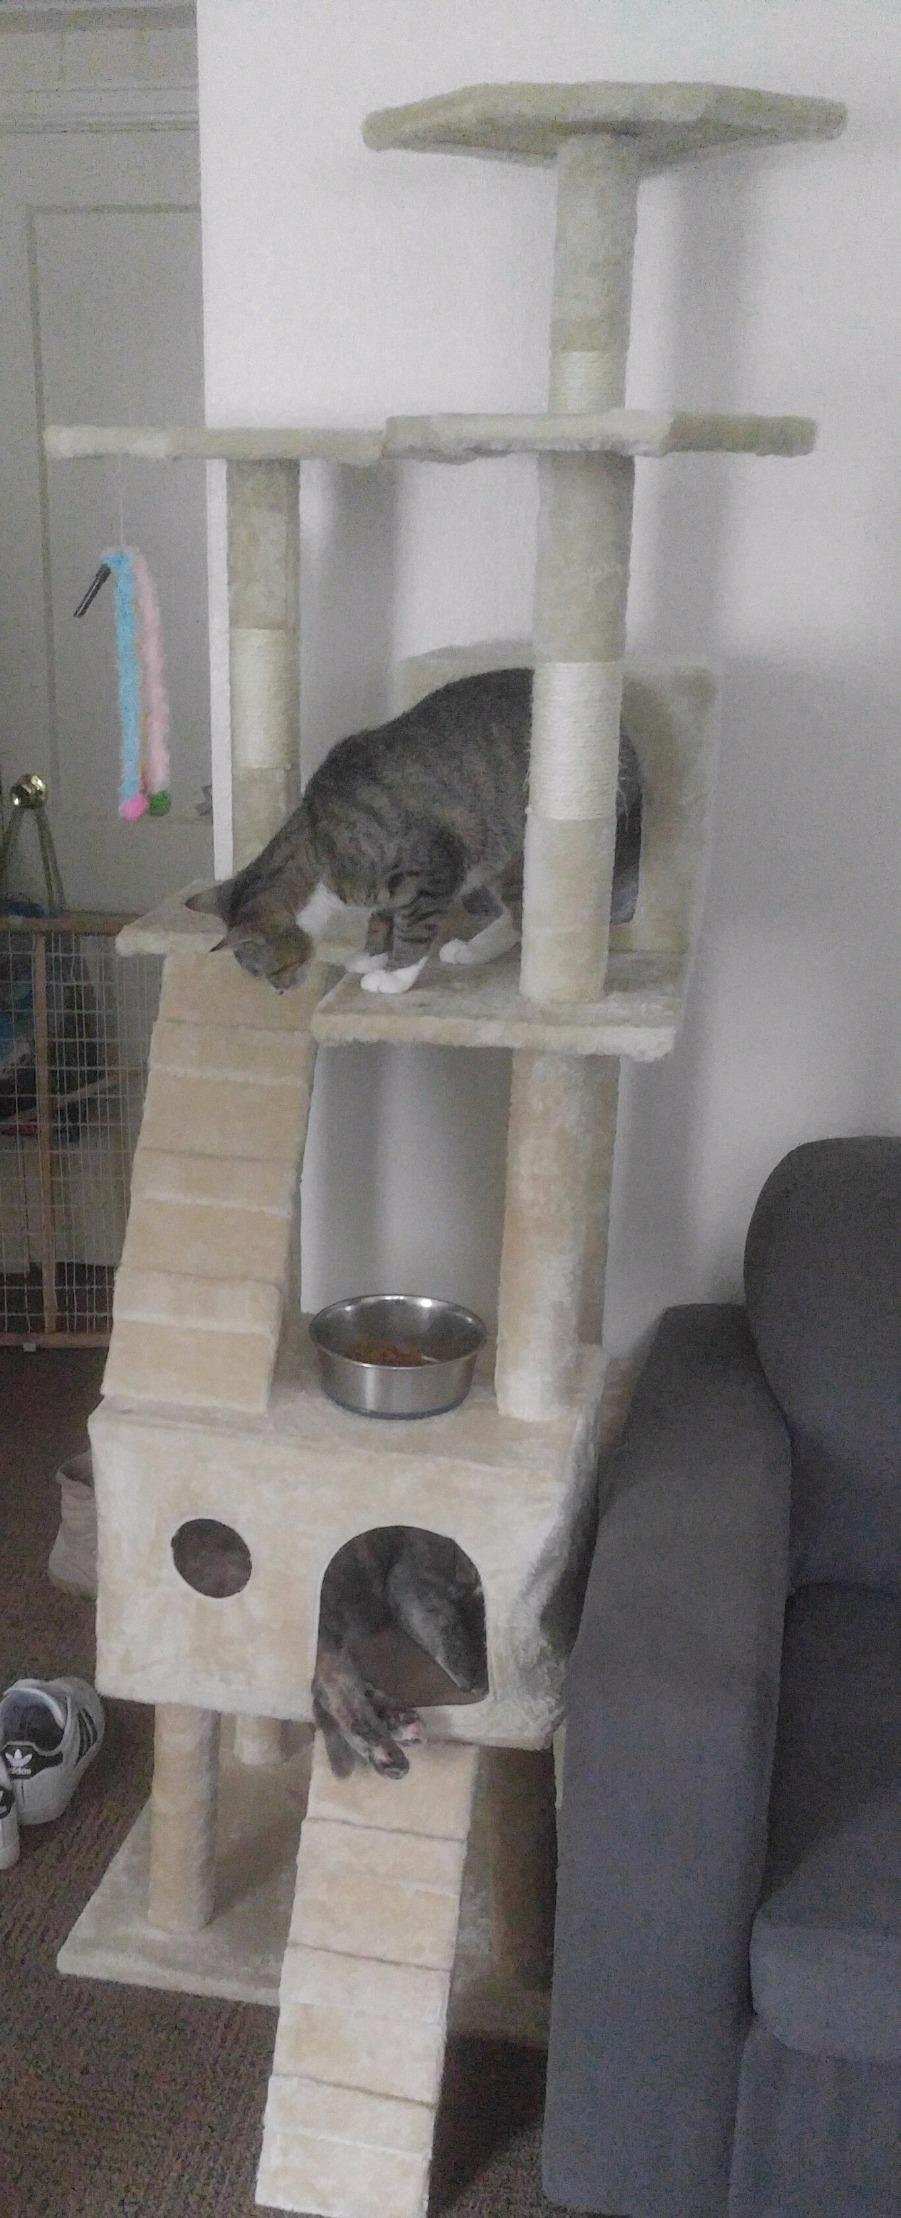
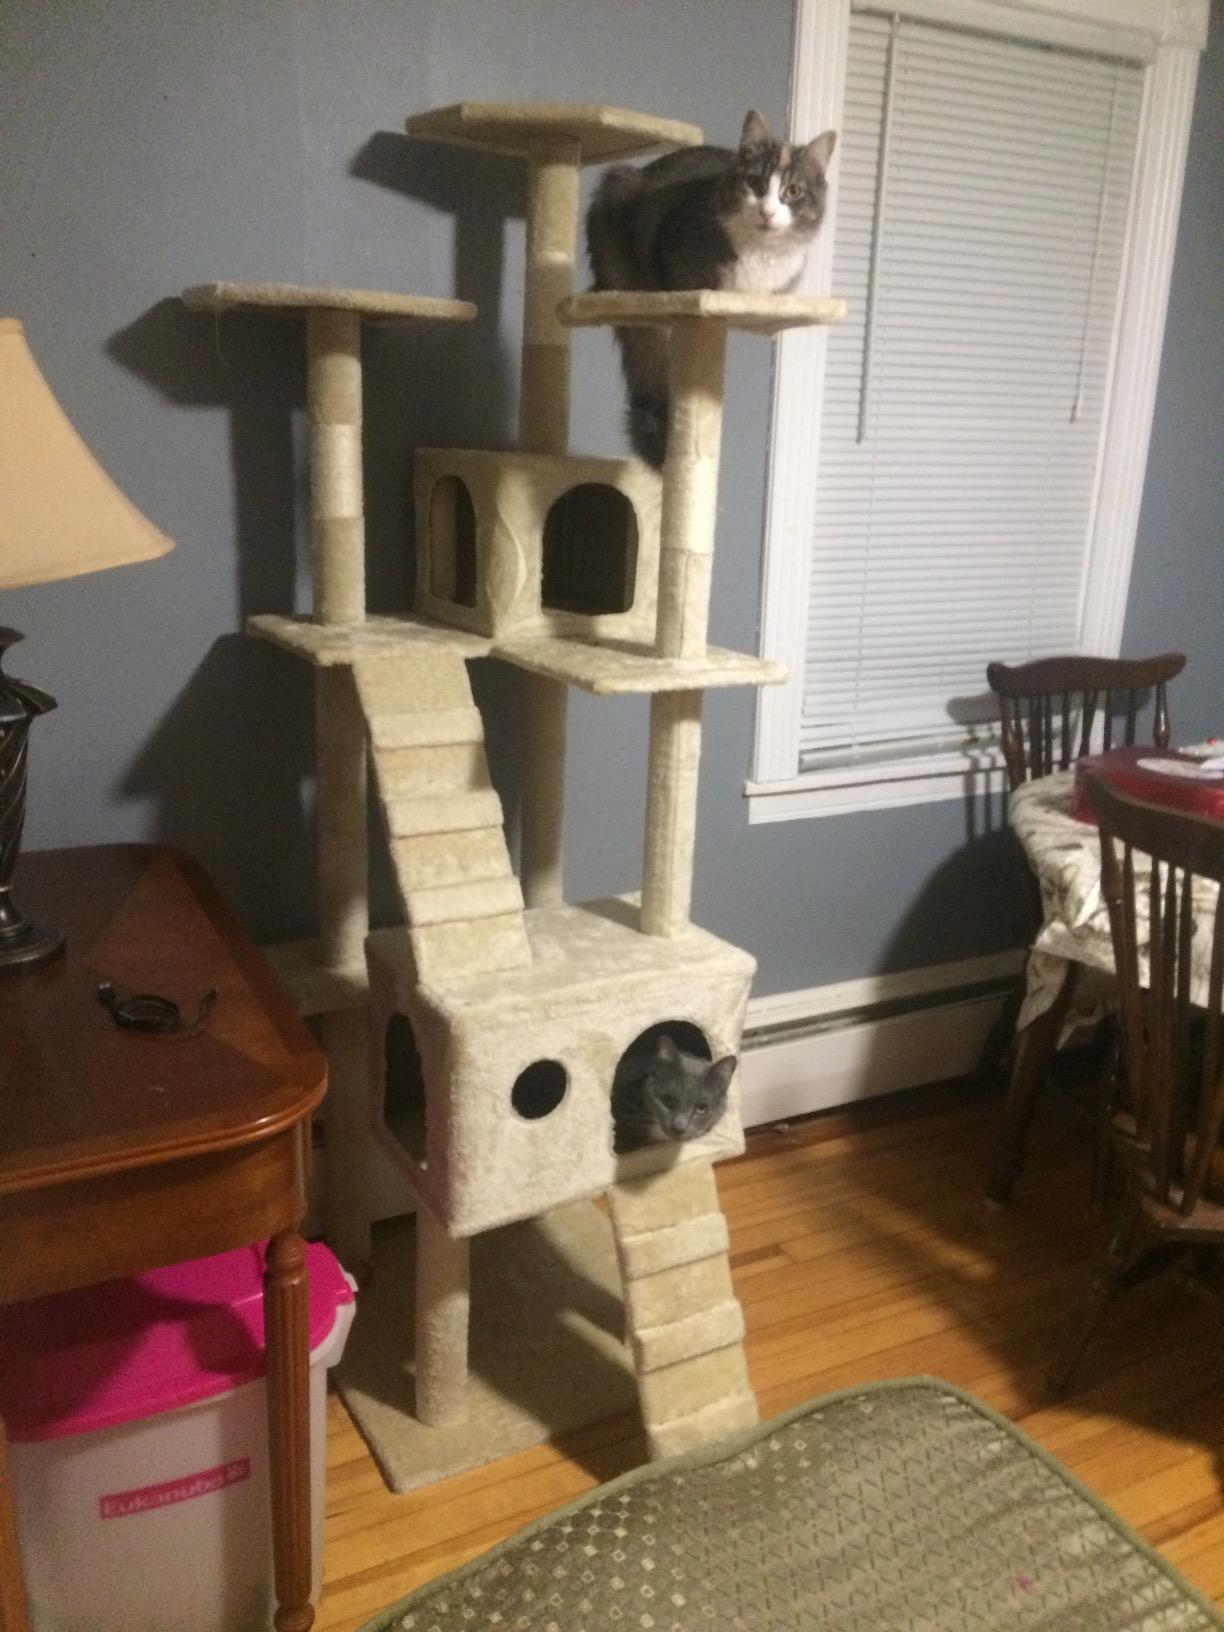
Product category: items_cat tree
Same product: yes